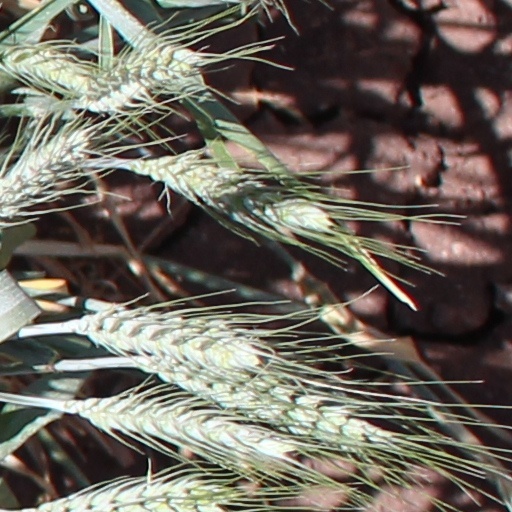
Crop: wheat